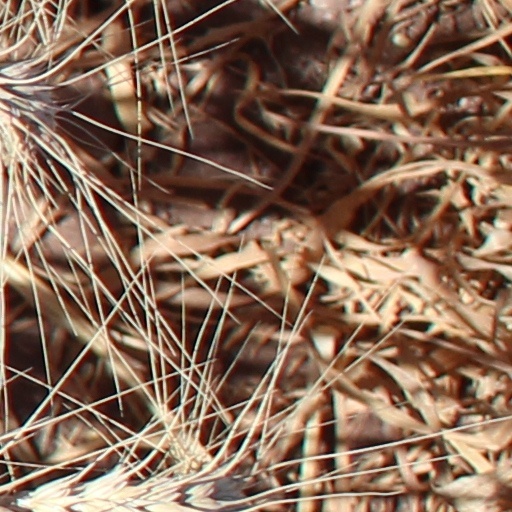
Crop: wheat